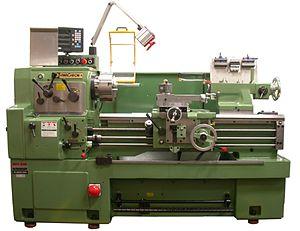
Le tour parallèle a un axe généralement horizontal ; pour les pièces de très grandes dimensions, il existe des tours à axe vertical. Le tour fait tourner une pièce afin d'obtenir une pièce finie cylindrique. Sinon, il est possible de dresser une pièce pour atteindre un meilleur degré de précision ou un meilleur fini.
Le tour est un mécanisme ou une machine-outil sur laquelle on peut fixer une pièce que l'on veut faire tourner sur elle-même pour la travailler.